Scanpix

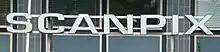
Scanpix sign in Stockholm, Sweden

Scanpix Scandinavia is a stock photography agency. It is the leading distributor of photographic services in Scandinavia, and has independent branches in Denmark, Norway, Sweden and Estonia. Scanpix provides daily news services to subscribing newspapers. Its other customers includes magazines, advertising agencies and publishing houses. Among other company operations, Scanpix archives over 12 million photographs digitally and millions more physically.